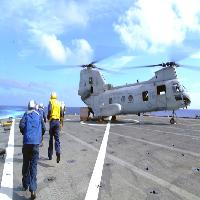
Weather: sun or clear